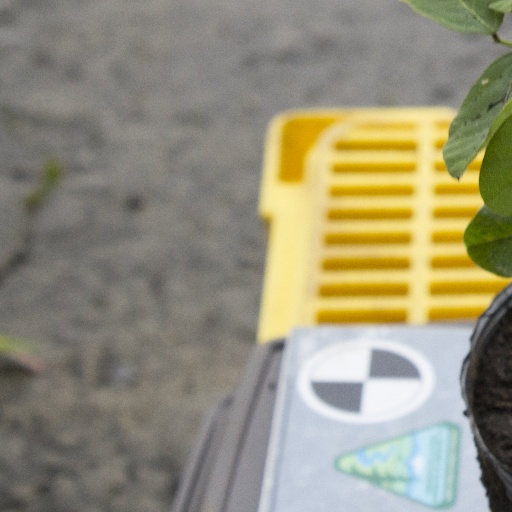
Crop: soybean